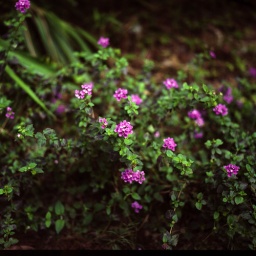
little flowers in the road at The Chinese University of Hong Kong